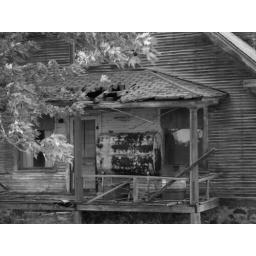
old house in black and white